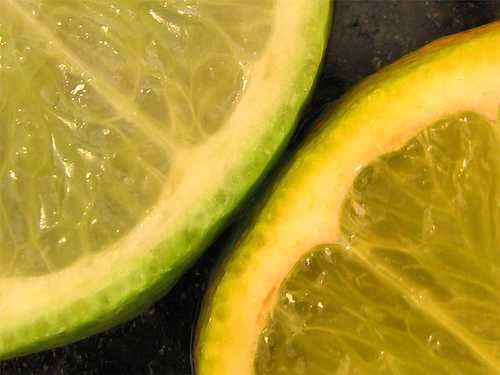
Label: Lemon